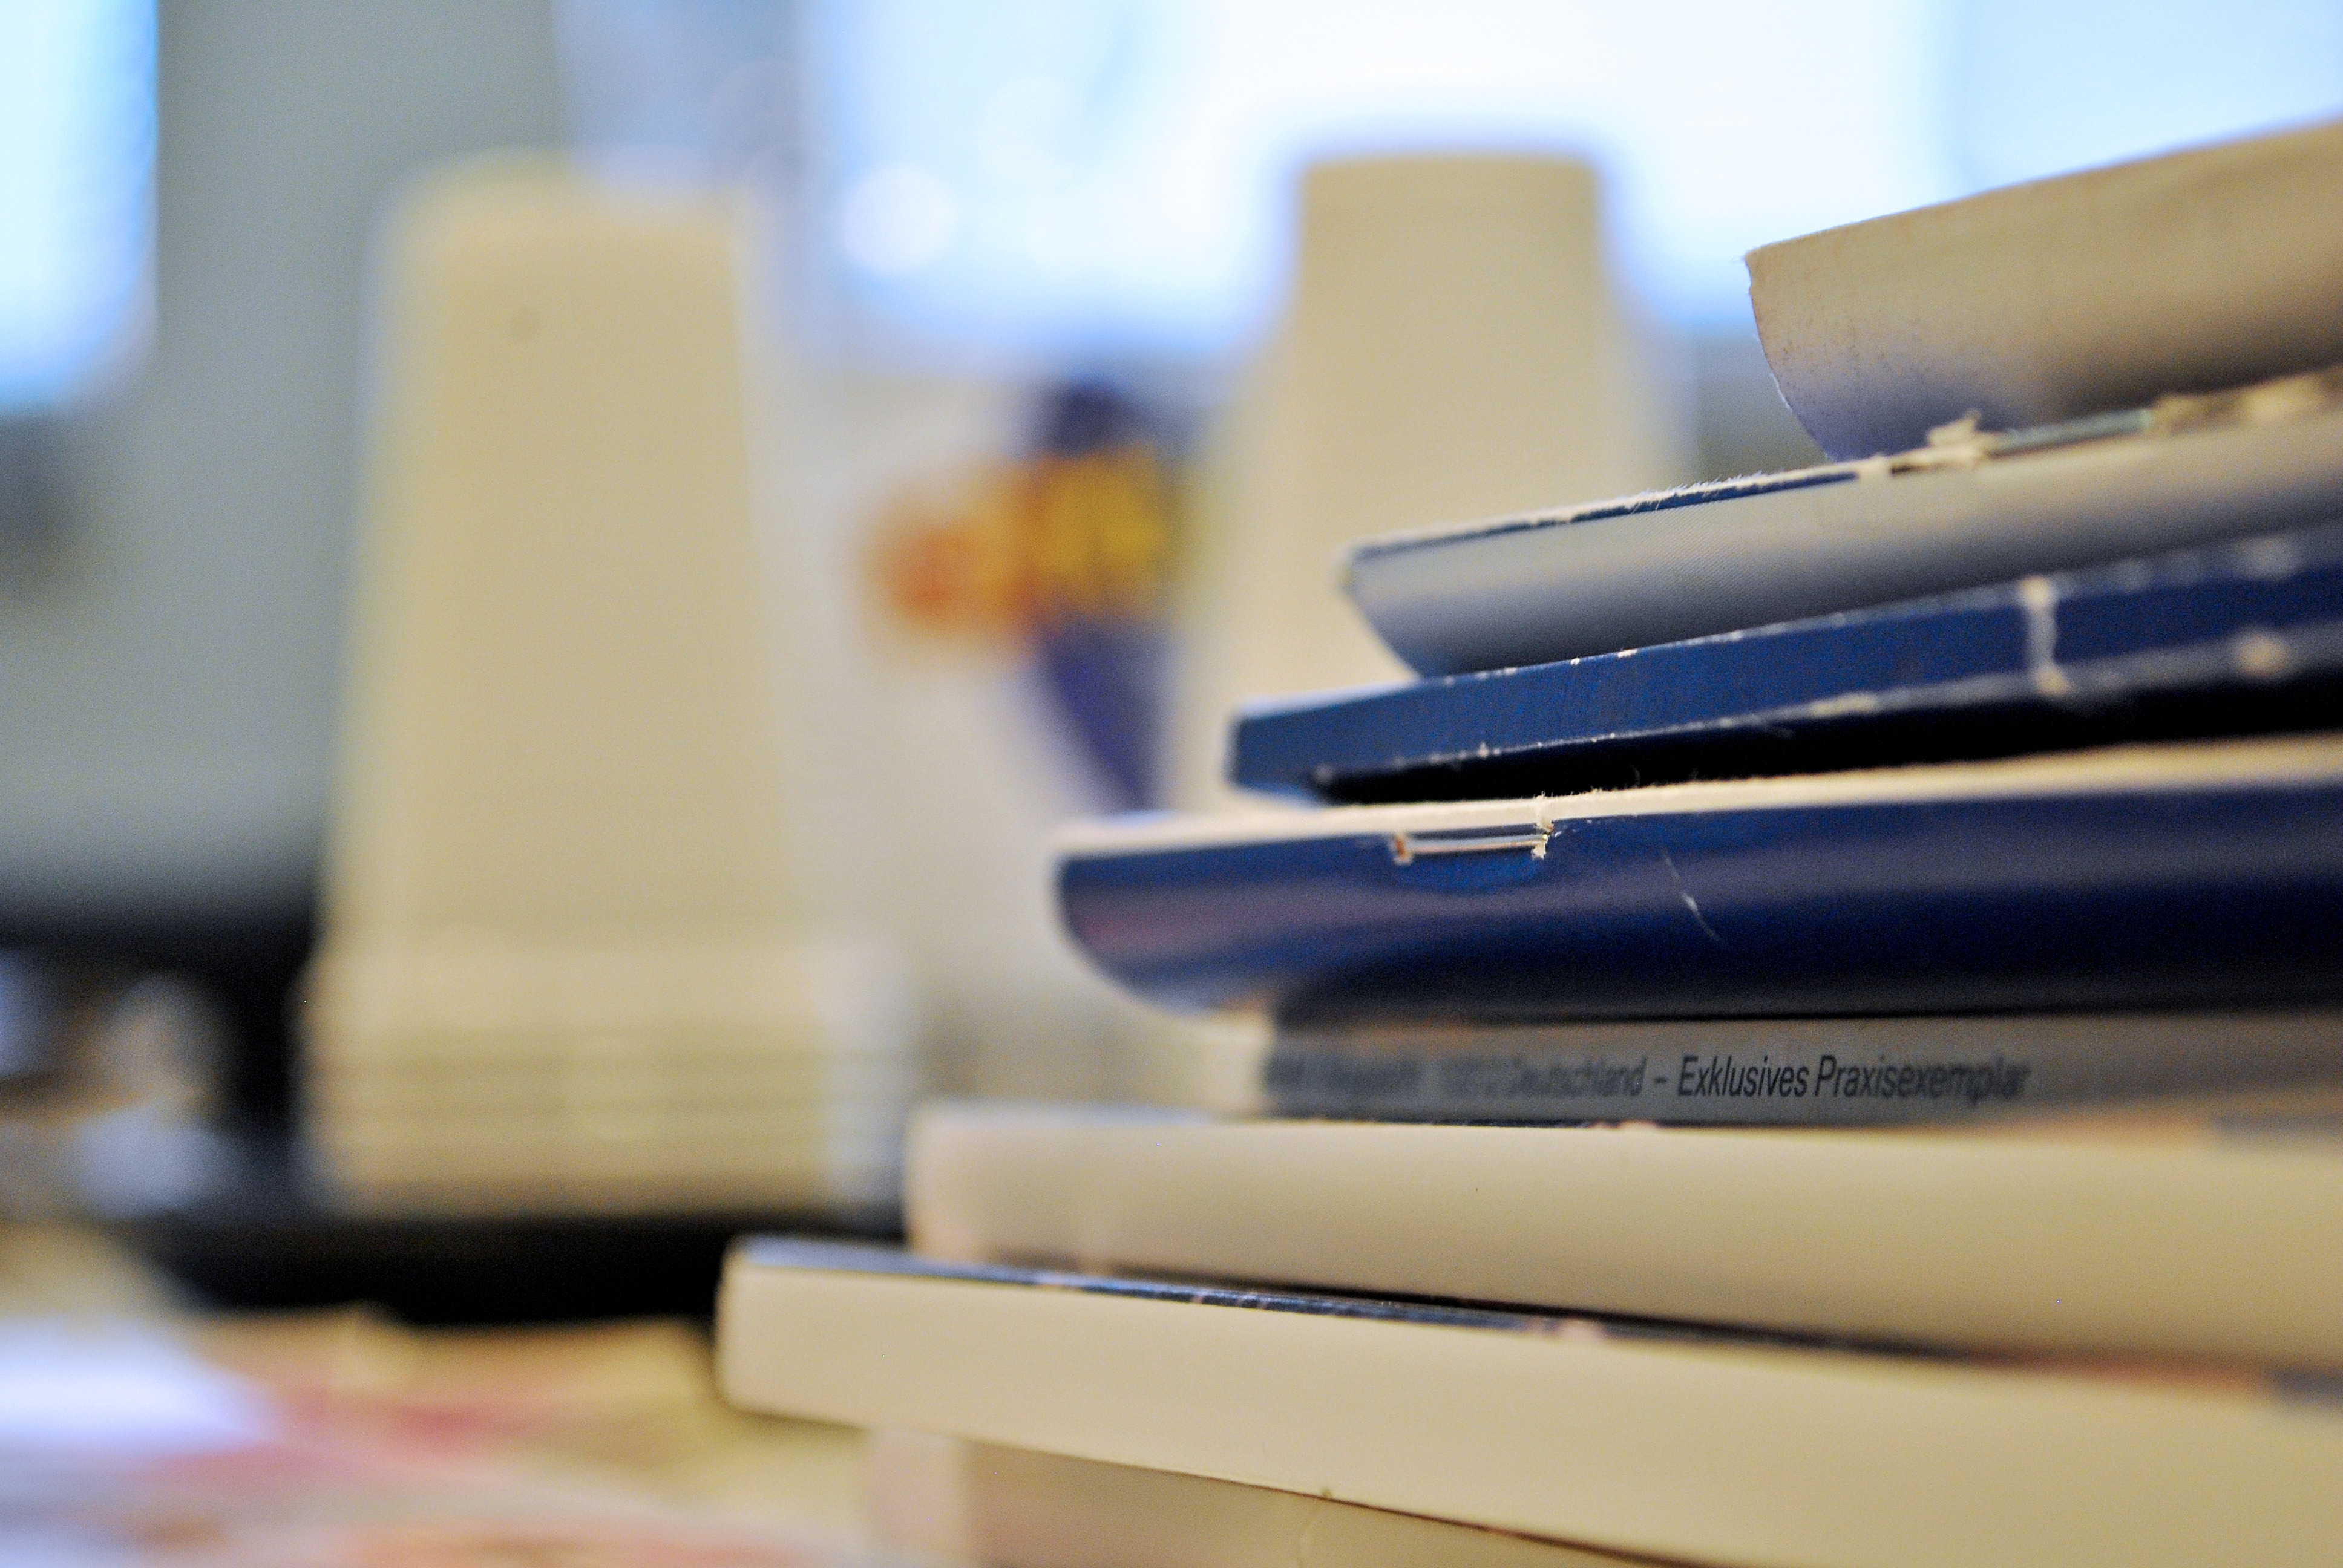
writing, journal, magazine, color, interior design, waiting room, magazines, document